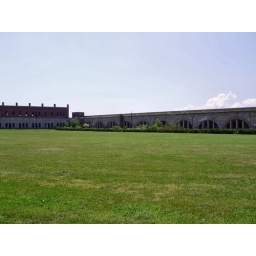
Ft Adams where the 3 teir casemates meet main building looking over the parade ground